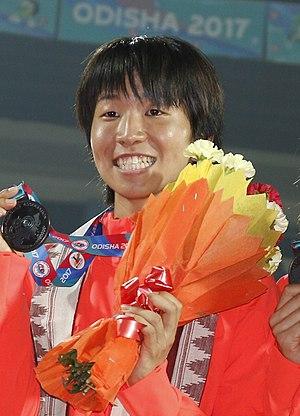
Seika Aoyama est une athlète japonaise, spécialiste du 400 mètres.